Kellogg Interchange

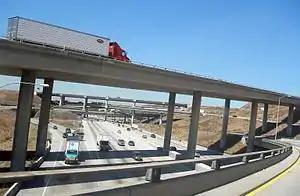
The Kellogg Interchange as seen from the transition ramp connecting the northbound Chino Valley Freeway (SR 71) to the westbound San Bernardino Freeway (I-10).

The Kellogg Interchange complex is a freeway interchange in Southern California, connecting the San Bernardino (Interstate 10), Orange (State Route 57), and Chino Valley (State Route 71) freeways. The interchange is located at the boundary between the cities of San Dimas and Pomona about east of downtown Los Angeles. It is named for the nearby W. K. Kellogg Ranch, now home to Cal Poly Pomona.